Settrington railway station

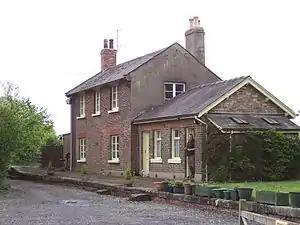
The former station at Settrington in May 2007

Settrington railway station was a railway station on the Malton & Driffield Railway in North Yorkshire, England. It opened on 19 May 1853, and served the village of Settrington. It closed for passengers on 5 June 1950 and goods on 20 October 1958.